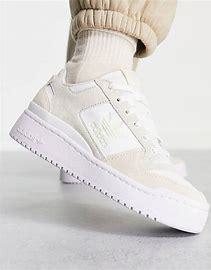
Brand: Adidas
Model: Forum Bold